Abortion–breast cancer hypothesis

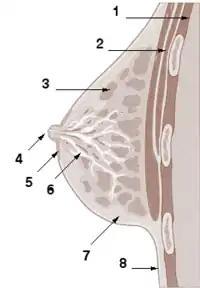
Lobules are 3, ducts are 6.

In early pregnancy, levels of estrogen, progesterone, and estradiol increase, leading to breast growth in preparation for lactation. Proponents speculate that if this process is interrupted by an abortion or miscarriage—before full maturity (differentiation) in the third trimester—then more immature cells could be left than there were prior to the pregnancy. These immature cells could then be exposed to carcinogens and hormones over time, resulting in a greater potential risk of breast cancer. This mechanism was first proposed and explored in rat studies conducted in the 1980s.